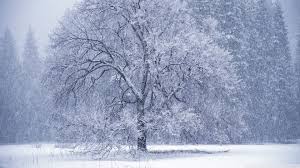
Weather: rain or strom